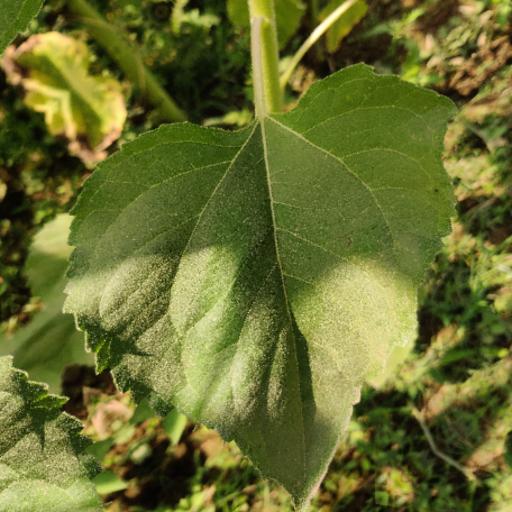
Label: Fresh_leaf